Baltic states

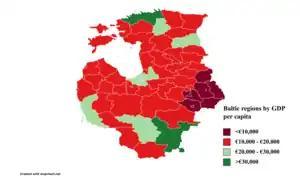
Baltic regions by GDP per capita, 2022

During the Baltic struggle for independence 1989–1992, a personal friendship developed between the (at that time unrecognized) Baltic ministers of foreign affairs and the Nordic ministers of foreign affairs. This friendship led to the creation of the Council of the Baltic Sea States in 1992, and the EuroFaculty in 1993.